Last Watch

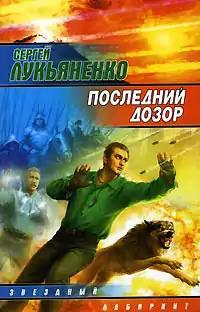
First edition (Russian)

Last Watch (also known as "Final Watch") is a fantasy novel by Russian writer Sergey Lukyanenko. It is the sequel to "Night Watch", "Day Watch", and "Twilight Watch" and prequel to "New Watch" and "Sixth Watch".